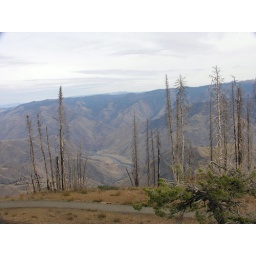
Some signs of the forest fire in 1984. High altitudes take a while to recover.